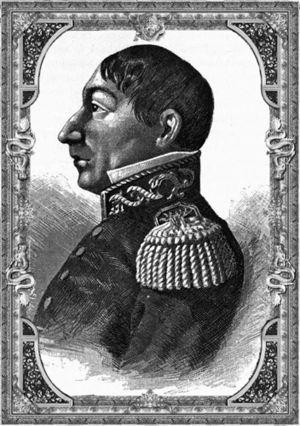
Pedro Celestino Negrete était un homme politique mexicain, membre du Suprême Pouvoir Exécutif au Mexique entre 1ᵉʳ avril 1823 et 10 octobre 1824 avec les membres titulaires Guadalupe Victoria et Nicolás Bravo Rueda, aussi les membres suppléants Vicente Guerrero, José Mariano Michelena et Miguel Domínguez. Ce Suprême Pouvoir Exécutif a gouverné au Mexique après l'Empire mexicain d'Augustin Iᵉʳ et avant de la République Fédérale avec le président Guadalupe Victoria